Jordi Bilbeny

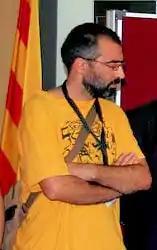

Jordi Alzina i Bilbeny ( Arenys de Mar, October 14, 1961), better known as Jordi Bilbeny, is a pseudohistorian, pseudophilologist, researcher in history and folklore, writer and Catalan poet famous for his studies on censorship and the Spanish Inquisition . Many of his works denounce the manipulation and concealment of the history of the kingdoms of Catalonia and Occitanie, Valencia and Mallorca by the monarchical and state censorship.